Columbia, South Carolina, Sesquicentennial half dollar

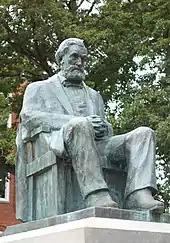
Davidson's sculpture of Thomas G. Clemson

The Sesqui-Centennial Commission selected 32-year-old sculptor Abraham Wolfe Davidson of Clemson College to design the coin. Davidson, a Jewish immigrant from Russia, had reached a deal with Clemson administrators whereby he would sculpt a statue of its founder, Thomas G. Clemson, in exchange for room, board and tuition. His completed plaster models of the coin were sent to the Commission of Fine Arts (CFA) by the Director of the United States Mint, Nellie Tayloe Ross, on May 25, 1936. A 1921 executive order by President Warren G. Harding charged the CFA with rendering advisory opinions regarding public artworks, including coins, and Ross wanted the CFA's opinion. She recognized there were visible defects in Davidson's design, and said that they were "unsatisfactory" and 'lack artistic merit". CFA chair, Charles Moore agreed with Ross's assessment in a letter dated June 1, 1936, and suggested the South Carolina commission hire an experienced medalist. According to Eric Brothers in his article on Davidson for "The Numismatist": "The Sesquicentennial Committee would not budge; Davidson was Columbia's and Clemson's talented, adopted son."